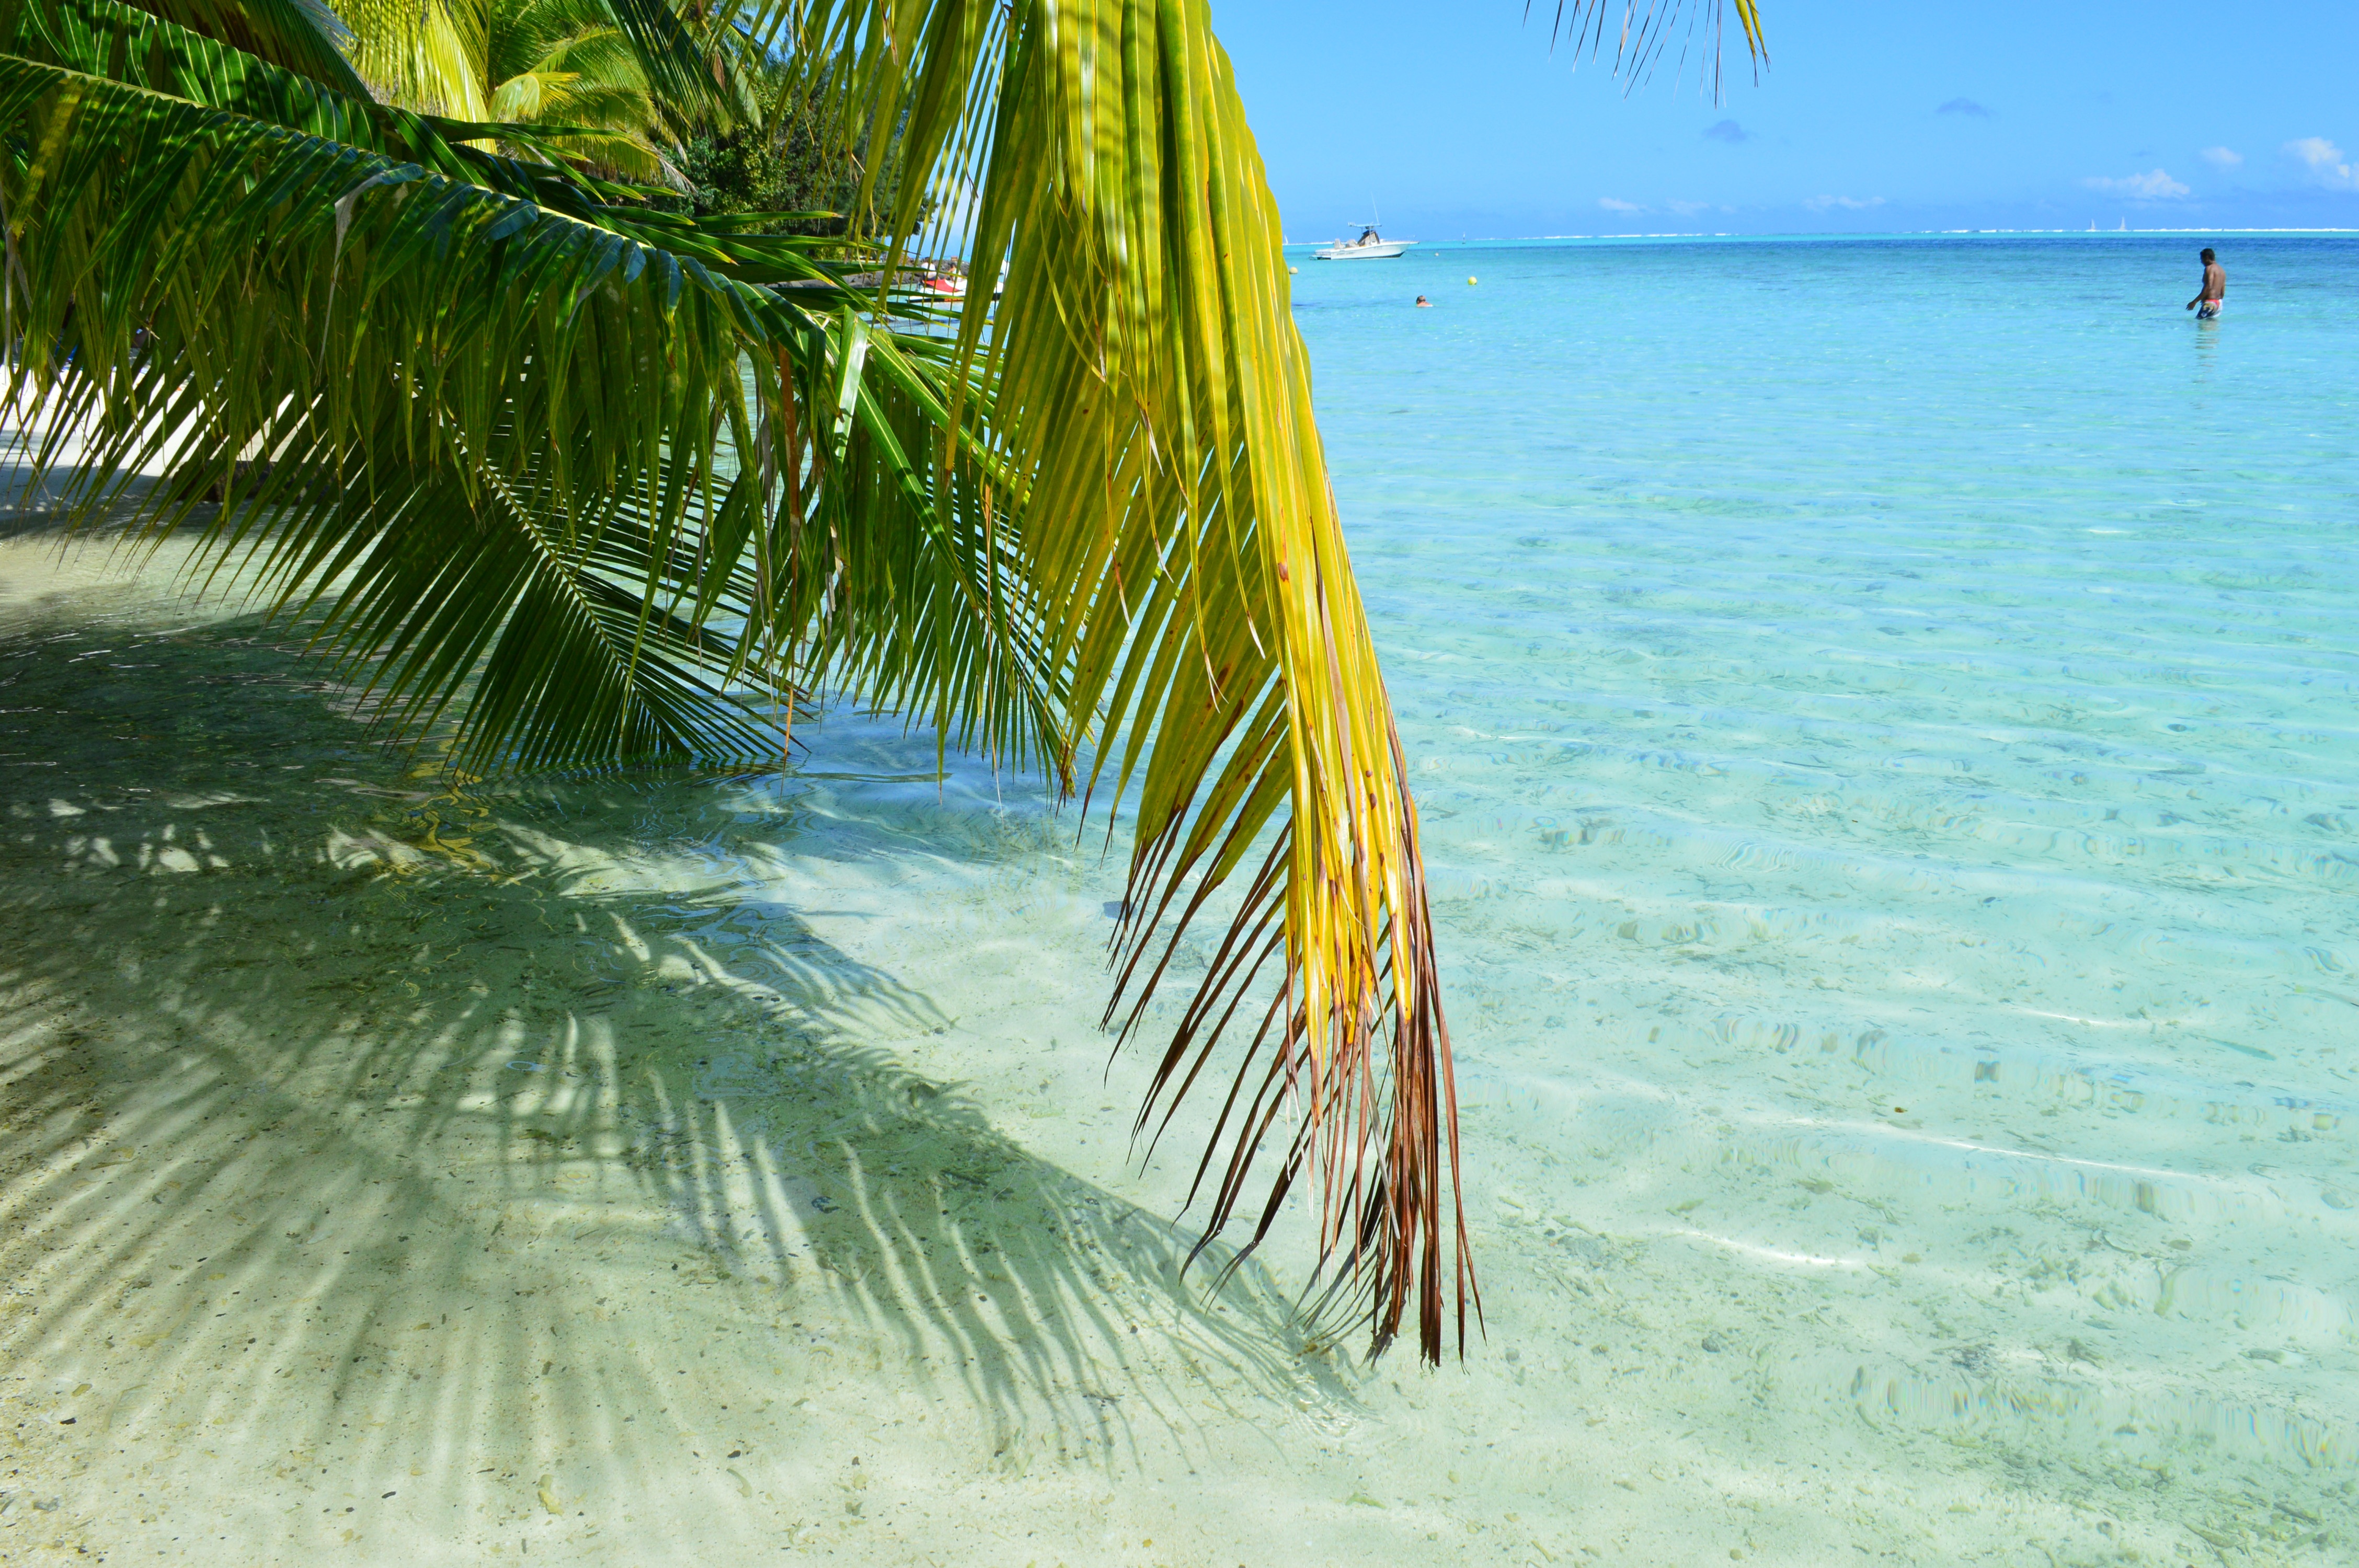
beach, sea, coast, water, sand, ocean, sunlight, shore, wave, green, holiday, material, is, caribbean, tropics, tahiti, edge of the sea, beach sand, wind wave, arecales, bora bora